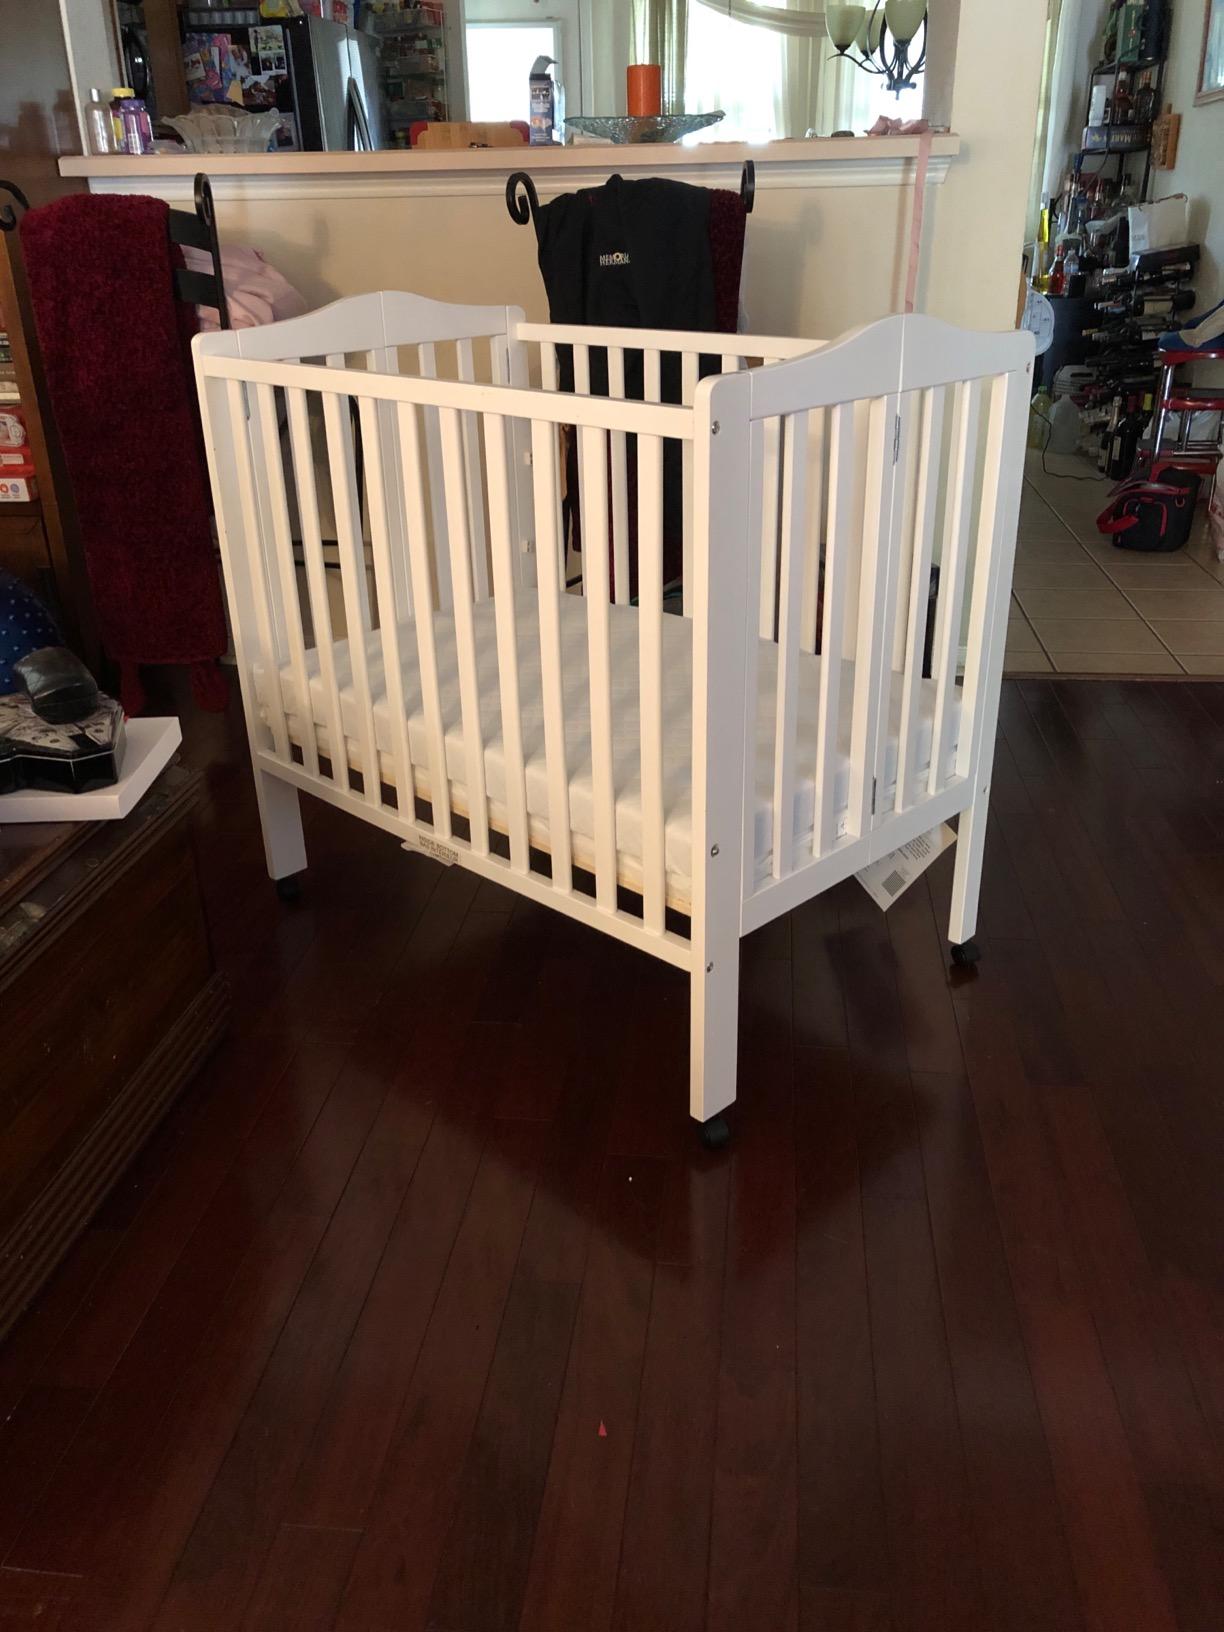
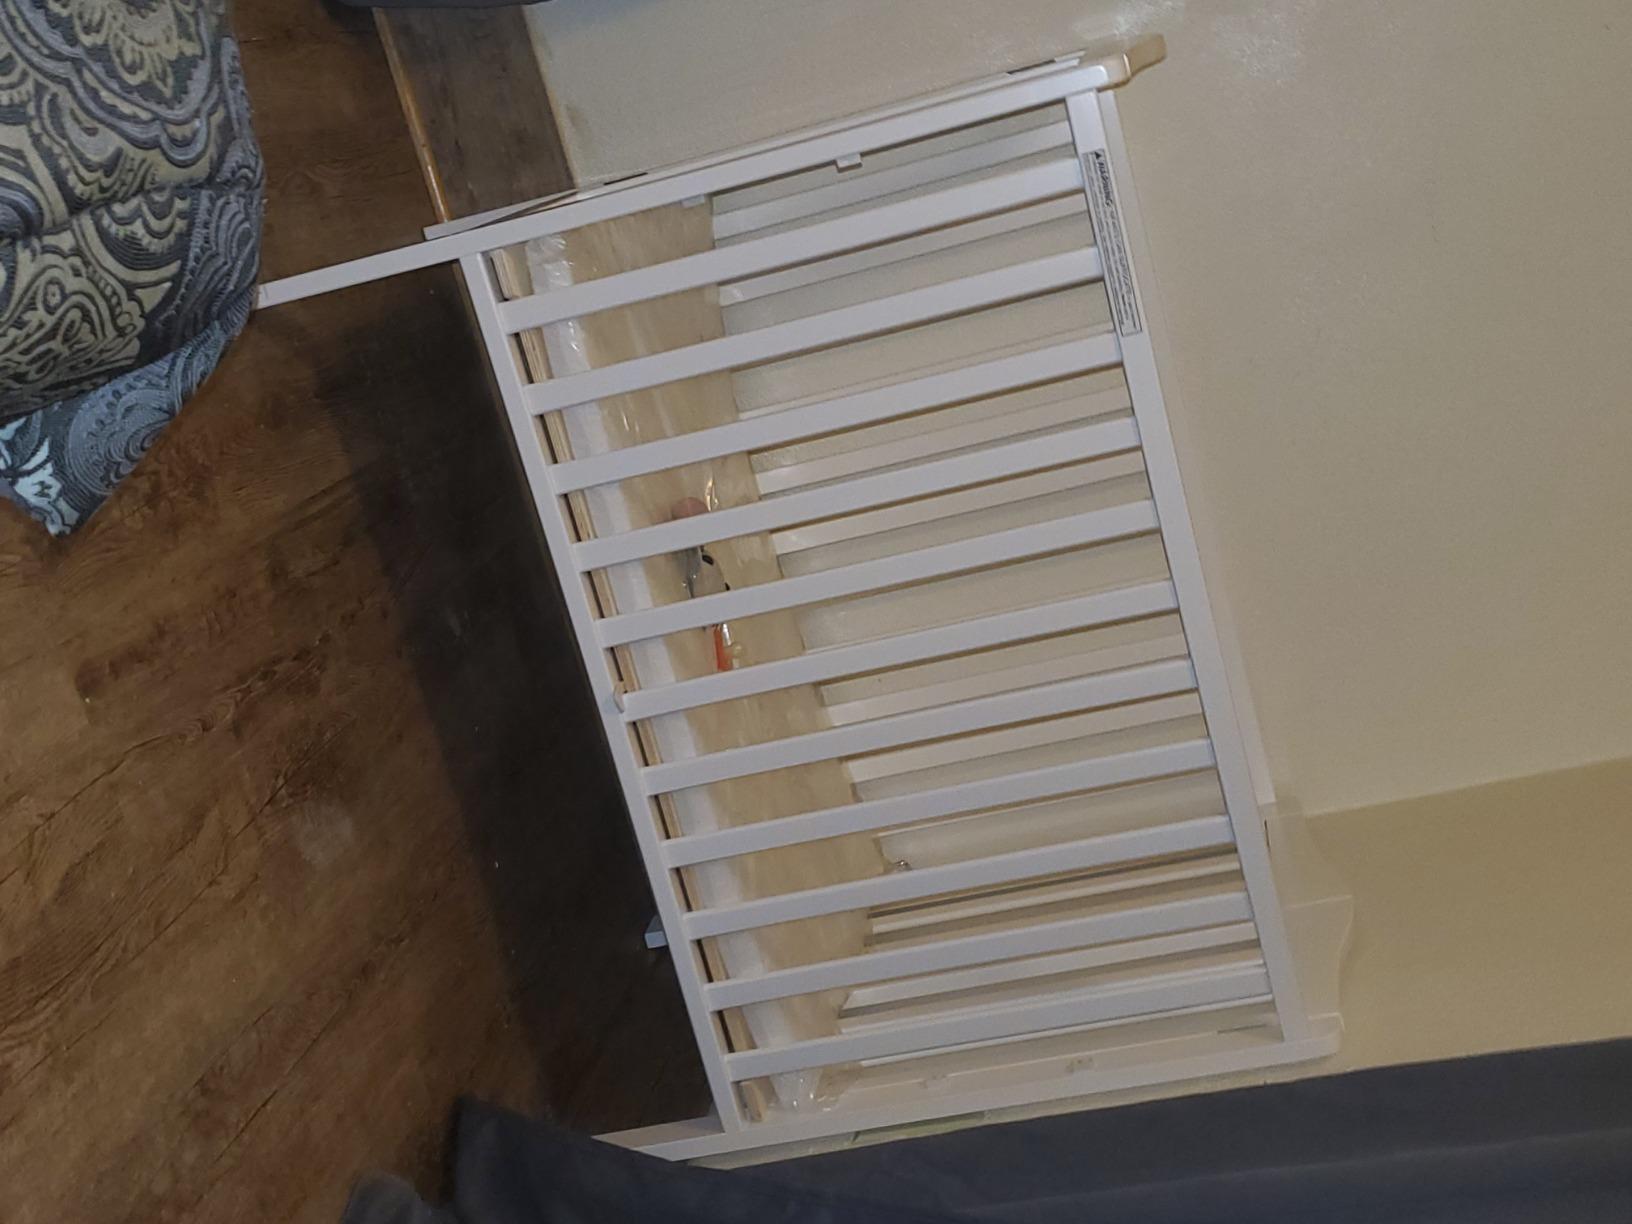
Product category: products_crib
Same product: yes